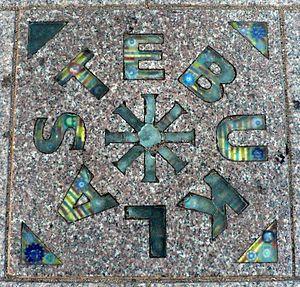
La voie balte est le nom donné à une chaîne humaine allant de Vilnius à Tallinn, en passant par Riga, soit 687 km en tout, pour demander l'indépendance des pays baltes le 23 août 1989. Plus de 2 millions de personnes, soit environ un tiers de la population, participèrent à cette manifestation qui mena vers un durcissement de l'attitude de Moscou vis-à-vis de ces républiques soviétiques. Le choix de la date est dû à la commémoration du cinquantenaire du pacte germano-soviétique.